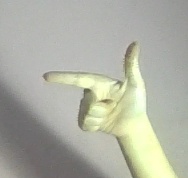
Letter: yaa